Fish processing

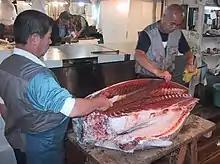
Tuna being processed with an Oroshi hocho tuna knife at the Tsukiji fishmarket.

Fish is a highly perishable food which needs proper handling and preservation if it is to have a long shelf life and retain a desirable quality and nutritional value. The central concern of fish processing is to prevent fish from deteriorating. The most obvious method for preserving the quality of fish is to keep them alive until they are ready for cooking and eating. For thousands of years, China achieved this through the aquaculture of carp. Other methods used to preserve fish and fish products include